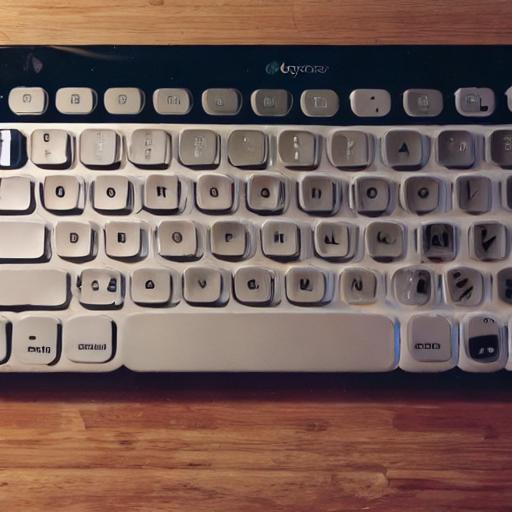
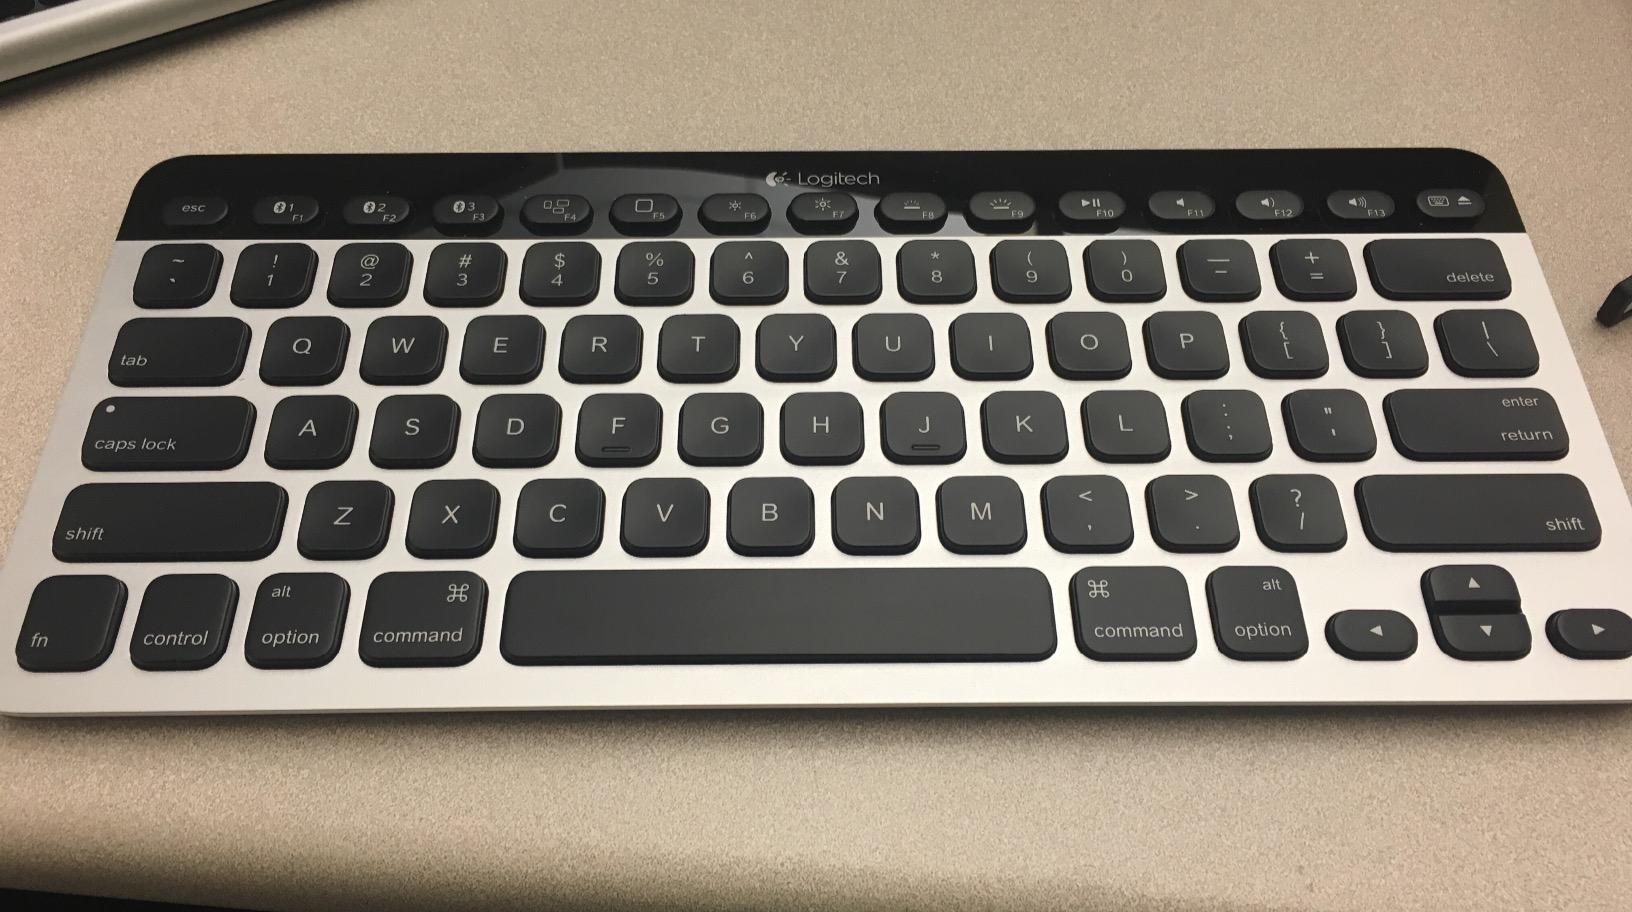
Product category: keyboard
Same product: no